Saptashrungi

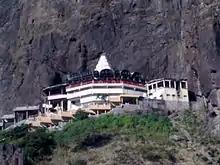

Saptashrungi or Saptashringi (Marathi: सप्तशृङ्गि) at Vani is a site of Hindu pilgrimage situated from Nashik in Indian state of Maharashtra. According to Hindu traditions, the goddess Saptashrungi Nivasini dwells within the seven mountain peaks. ("Sapta" means seven and "shrung" means peaks.) It is located in Nanduri, Kalwan taluka, a small village near Nashik in India. The Marathas and some Hindu tribes have worshipped the goddess from a long time and some worship her as their kuldaivat. There are 510 steps to climb the gad. To go from below to the temple, the temple trust has also provided the facility of a furnacular trolley. Its work started in July 2018. There are a total of 6 coaches in this trolley, and 10 passengers can sit in one coach. This trolley takes 3 minutes to reach the temple. Passengers have to climb 20 to 25 stairs to go from the station above the trolley to the temple. This trolley carries about 5000 passengers every day. Devotees visit this place in large numbers every day. The temple is also known popularly as one of the "three and half Shakta pithas" of Maharashtra . The temple is also one among the 51 Shakta pithas located on the Indian subcontinent and is a location where one of Sati's (wife of Lord Shiva) limbs, her right arm is reported to have fallen. Its half shaktipeeth among three and half shaktipeeth of Maharashtra.